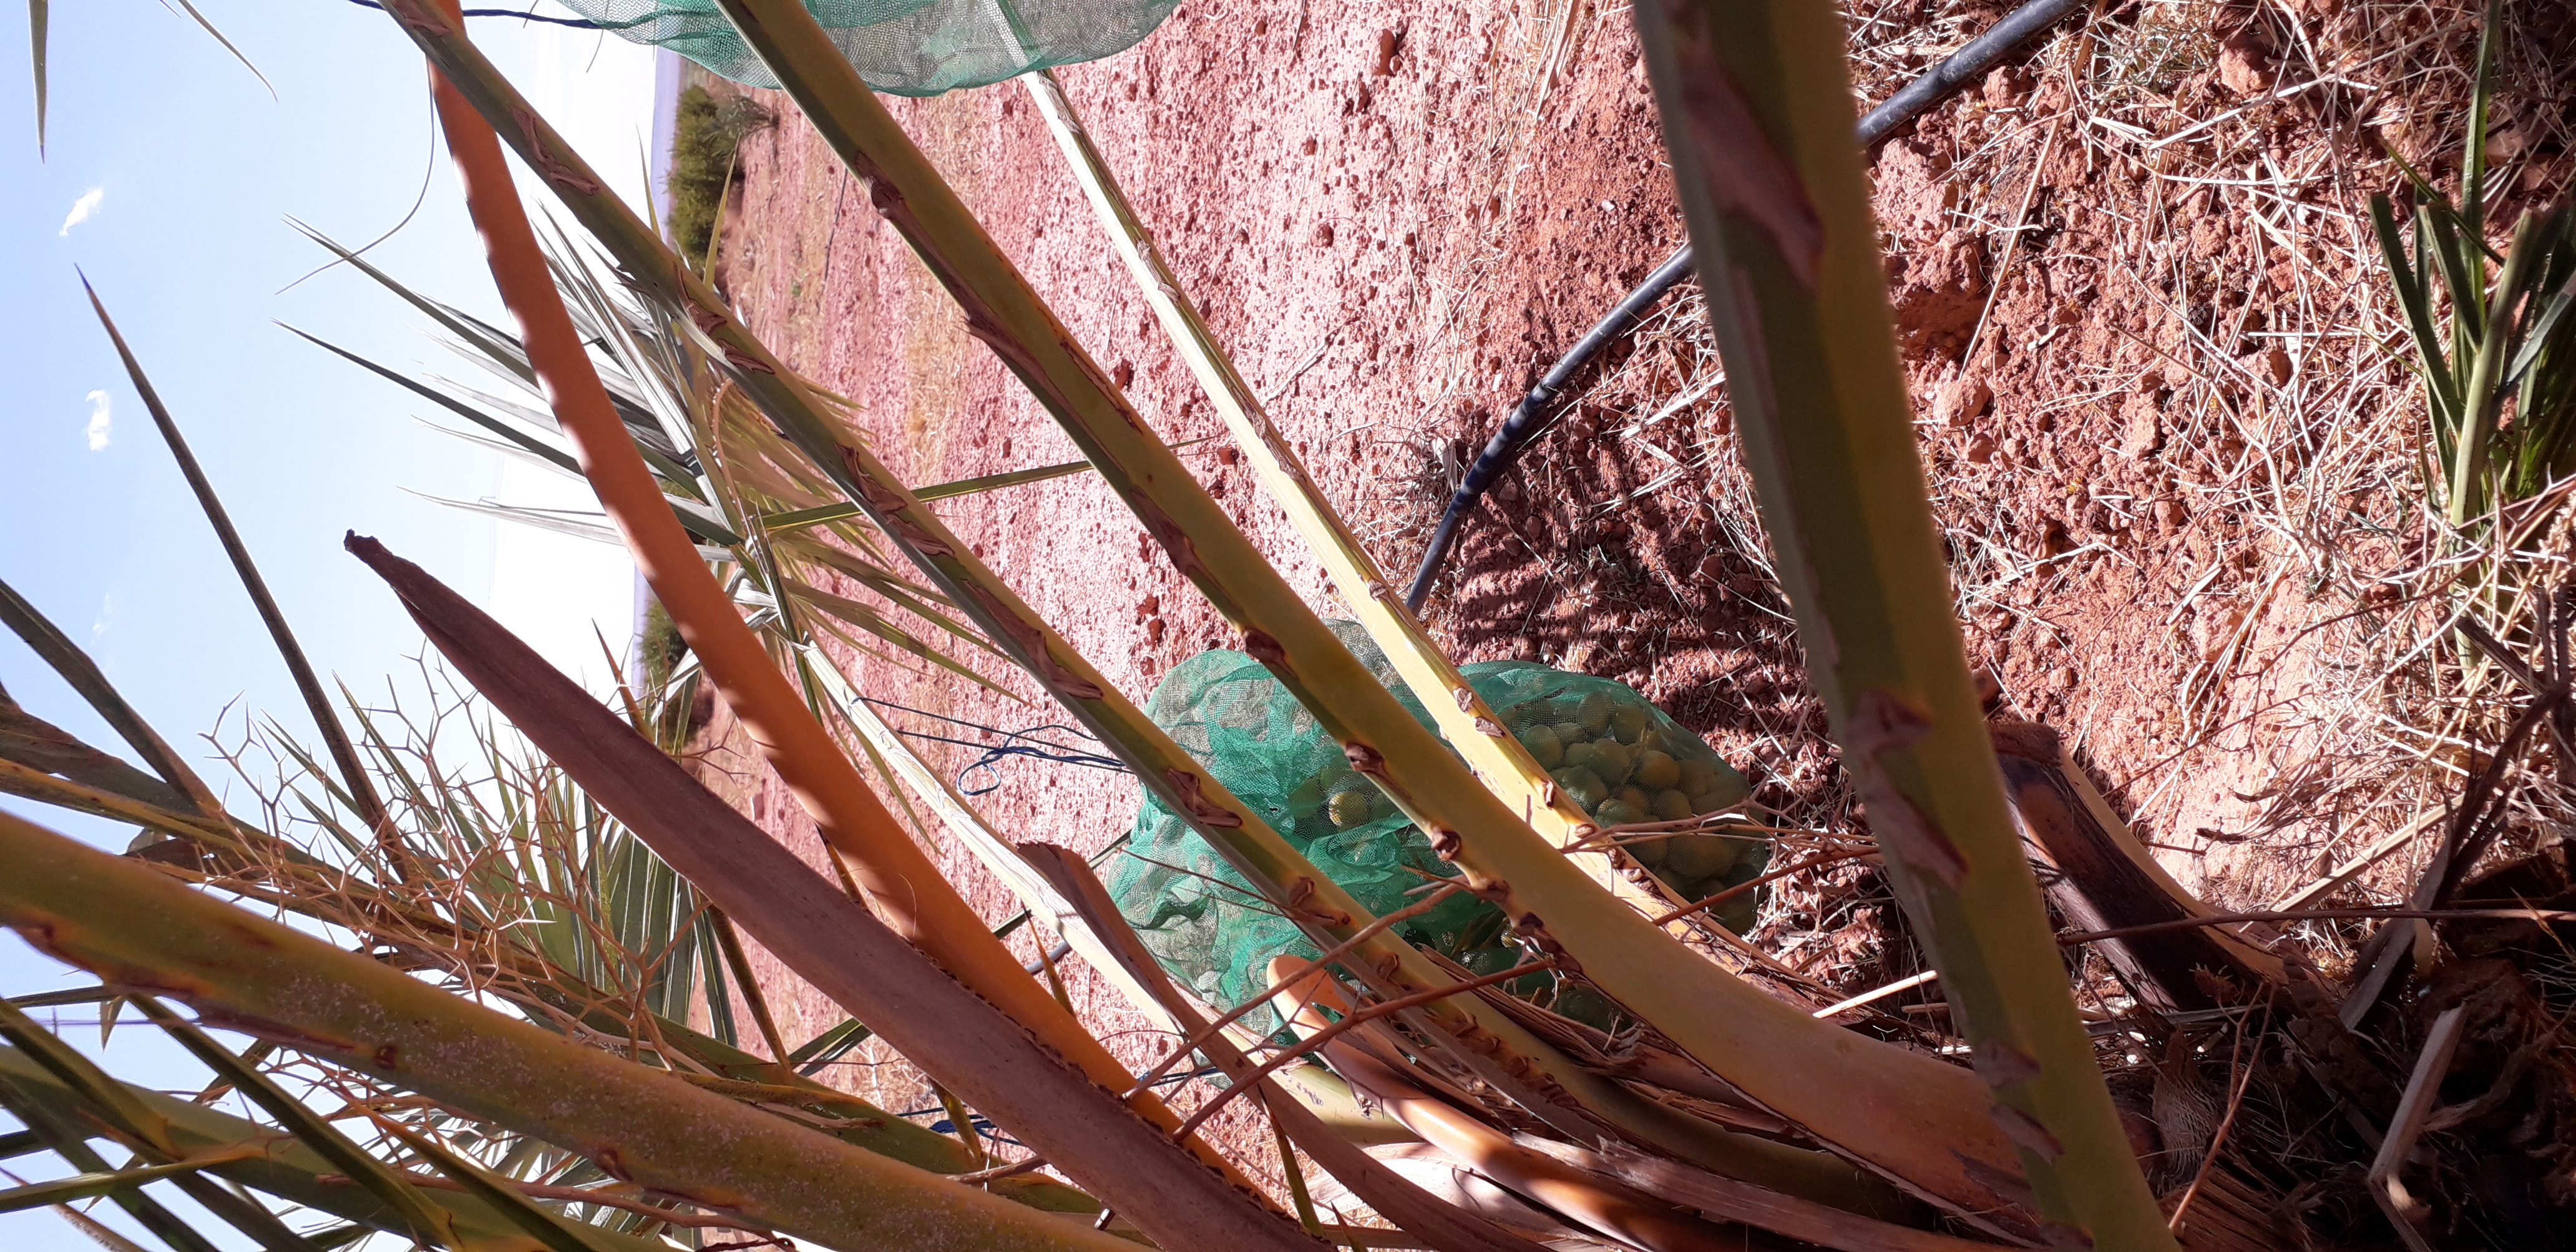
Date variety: Boufagous